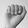
ASL letter: A